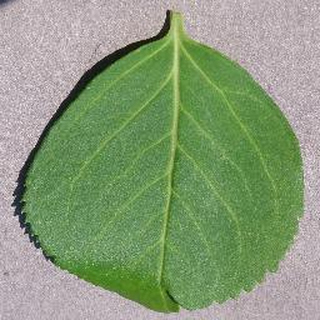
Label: healthy_cherry